Baitul Makmur Meulaboh Grand Mosque

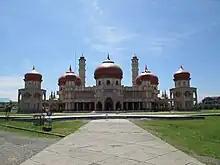
The mosque in 2014

Baitul Makmur Meulaboh Grand Mosque is the largest mosque in the western coast of Meulaboh, Aceh, Indonesia.